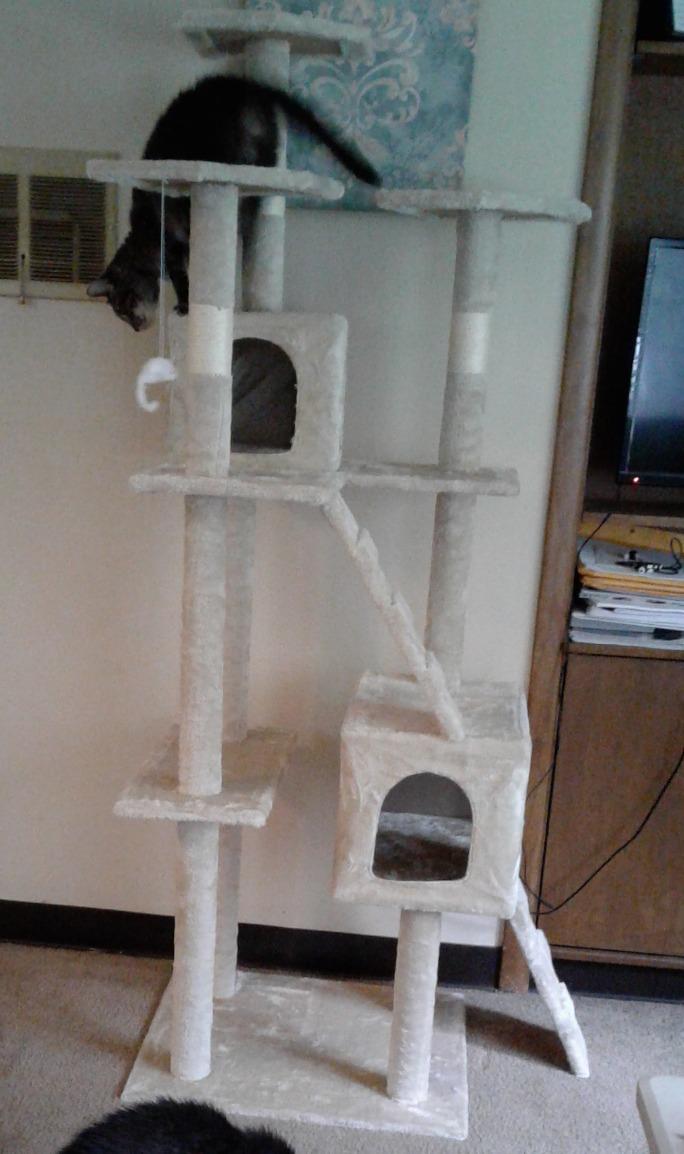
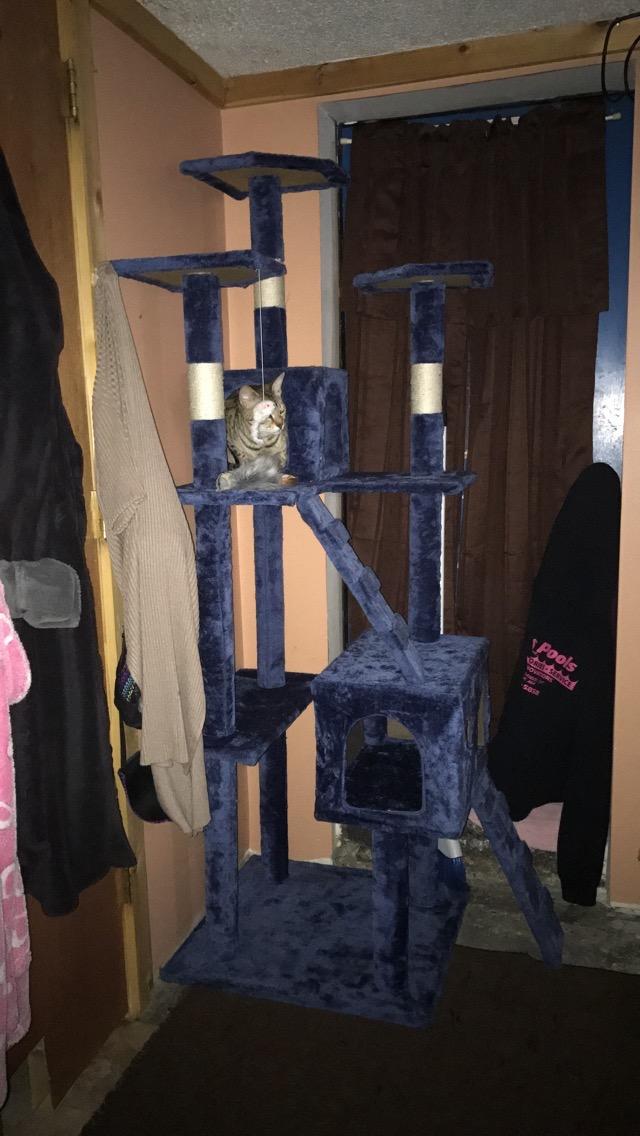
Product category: items_cat tree
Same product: no